Collioure AOC

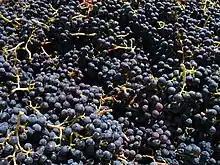
Grenache is one of the principle grapes grown in the Collioure AOC.

Many producers in Collioure also produce wines under the Banyuls label, which tends to have more prestige and fetch a higher price on the international wine market. The nature of the vintage will usually determine what percentage of Collioure grapes are used for Banyuls and what percentage will remain Collioure. When grapes are destined to become Collioure they are usually harvested a couple of weeks earlier than the grapes that are destined to be fortified. This is because the warm climate of the region causes grape sugars to rise as acids in the grapes drastically fall. While fortified wines value the high percentage of residual sugar from very ripe grapes, non-fortified wines need more of the balance from the remaining acids. Often, though, winemakers will still need to add additional acids such as tartaric acid in a process known as acidification. In a typical vintage about one-third of the grapes harvested in the region will be used for Collioure AOC labeled wines.